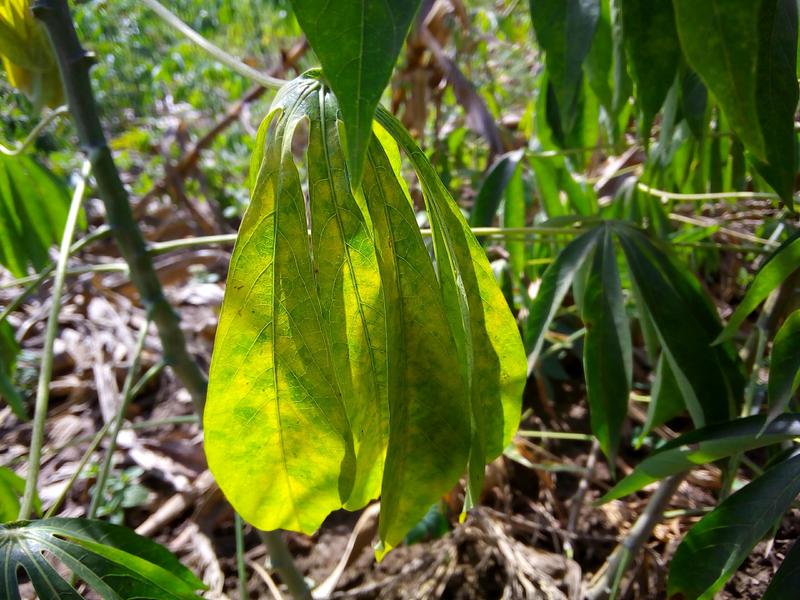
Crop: cassava
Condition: brown_streak_disease